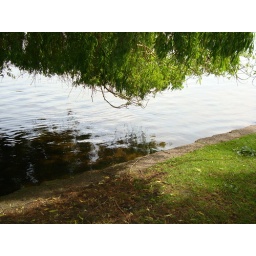
Reflection of the tree in the lake